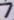
Number: 7